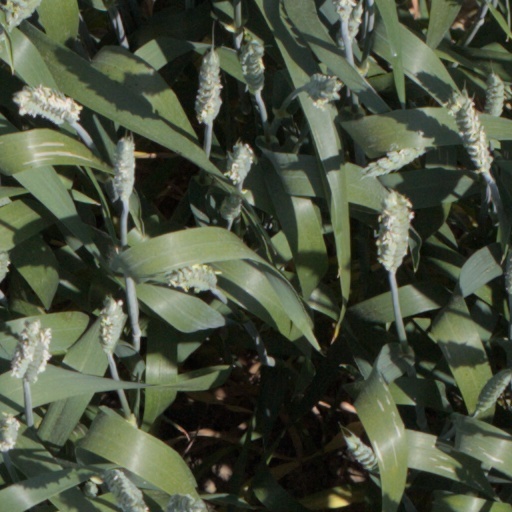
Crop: wheat